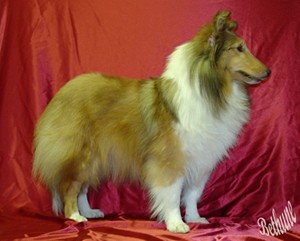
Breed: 274-n000110-Shetland_sheepdog